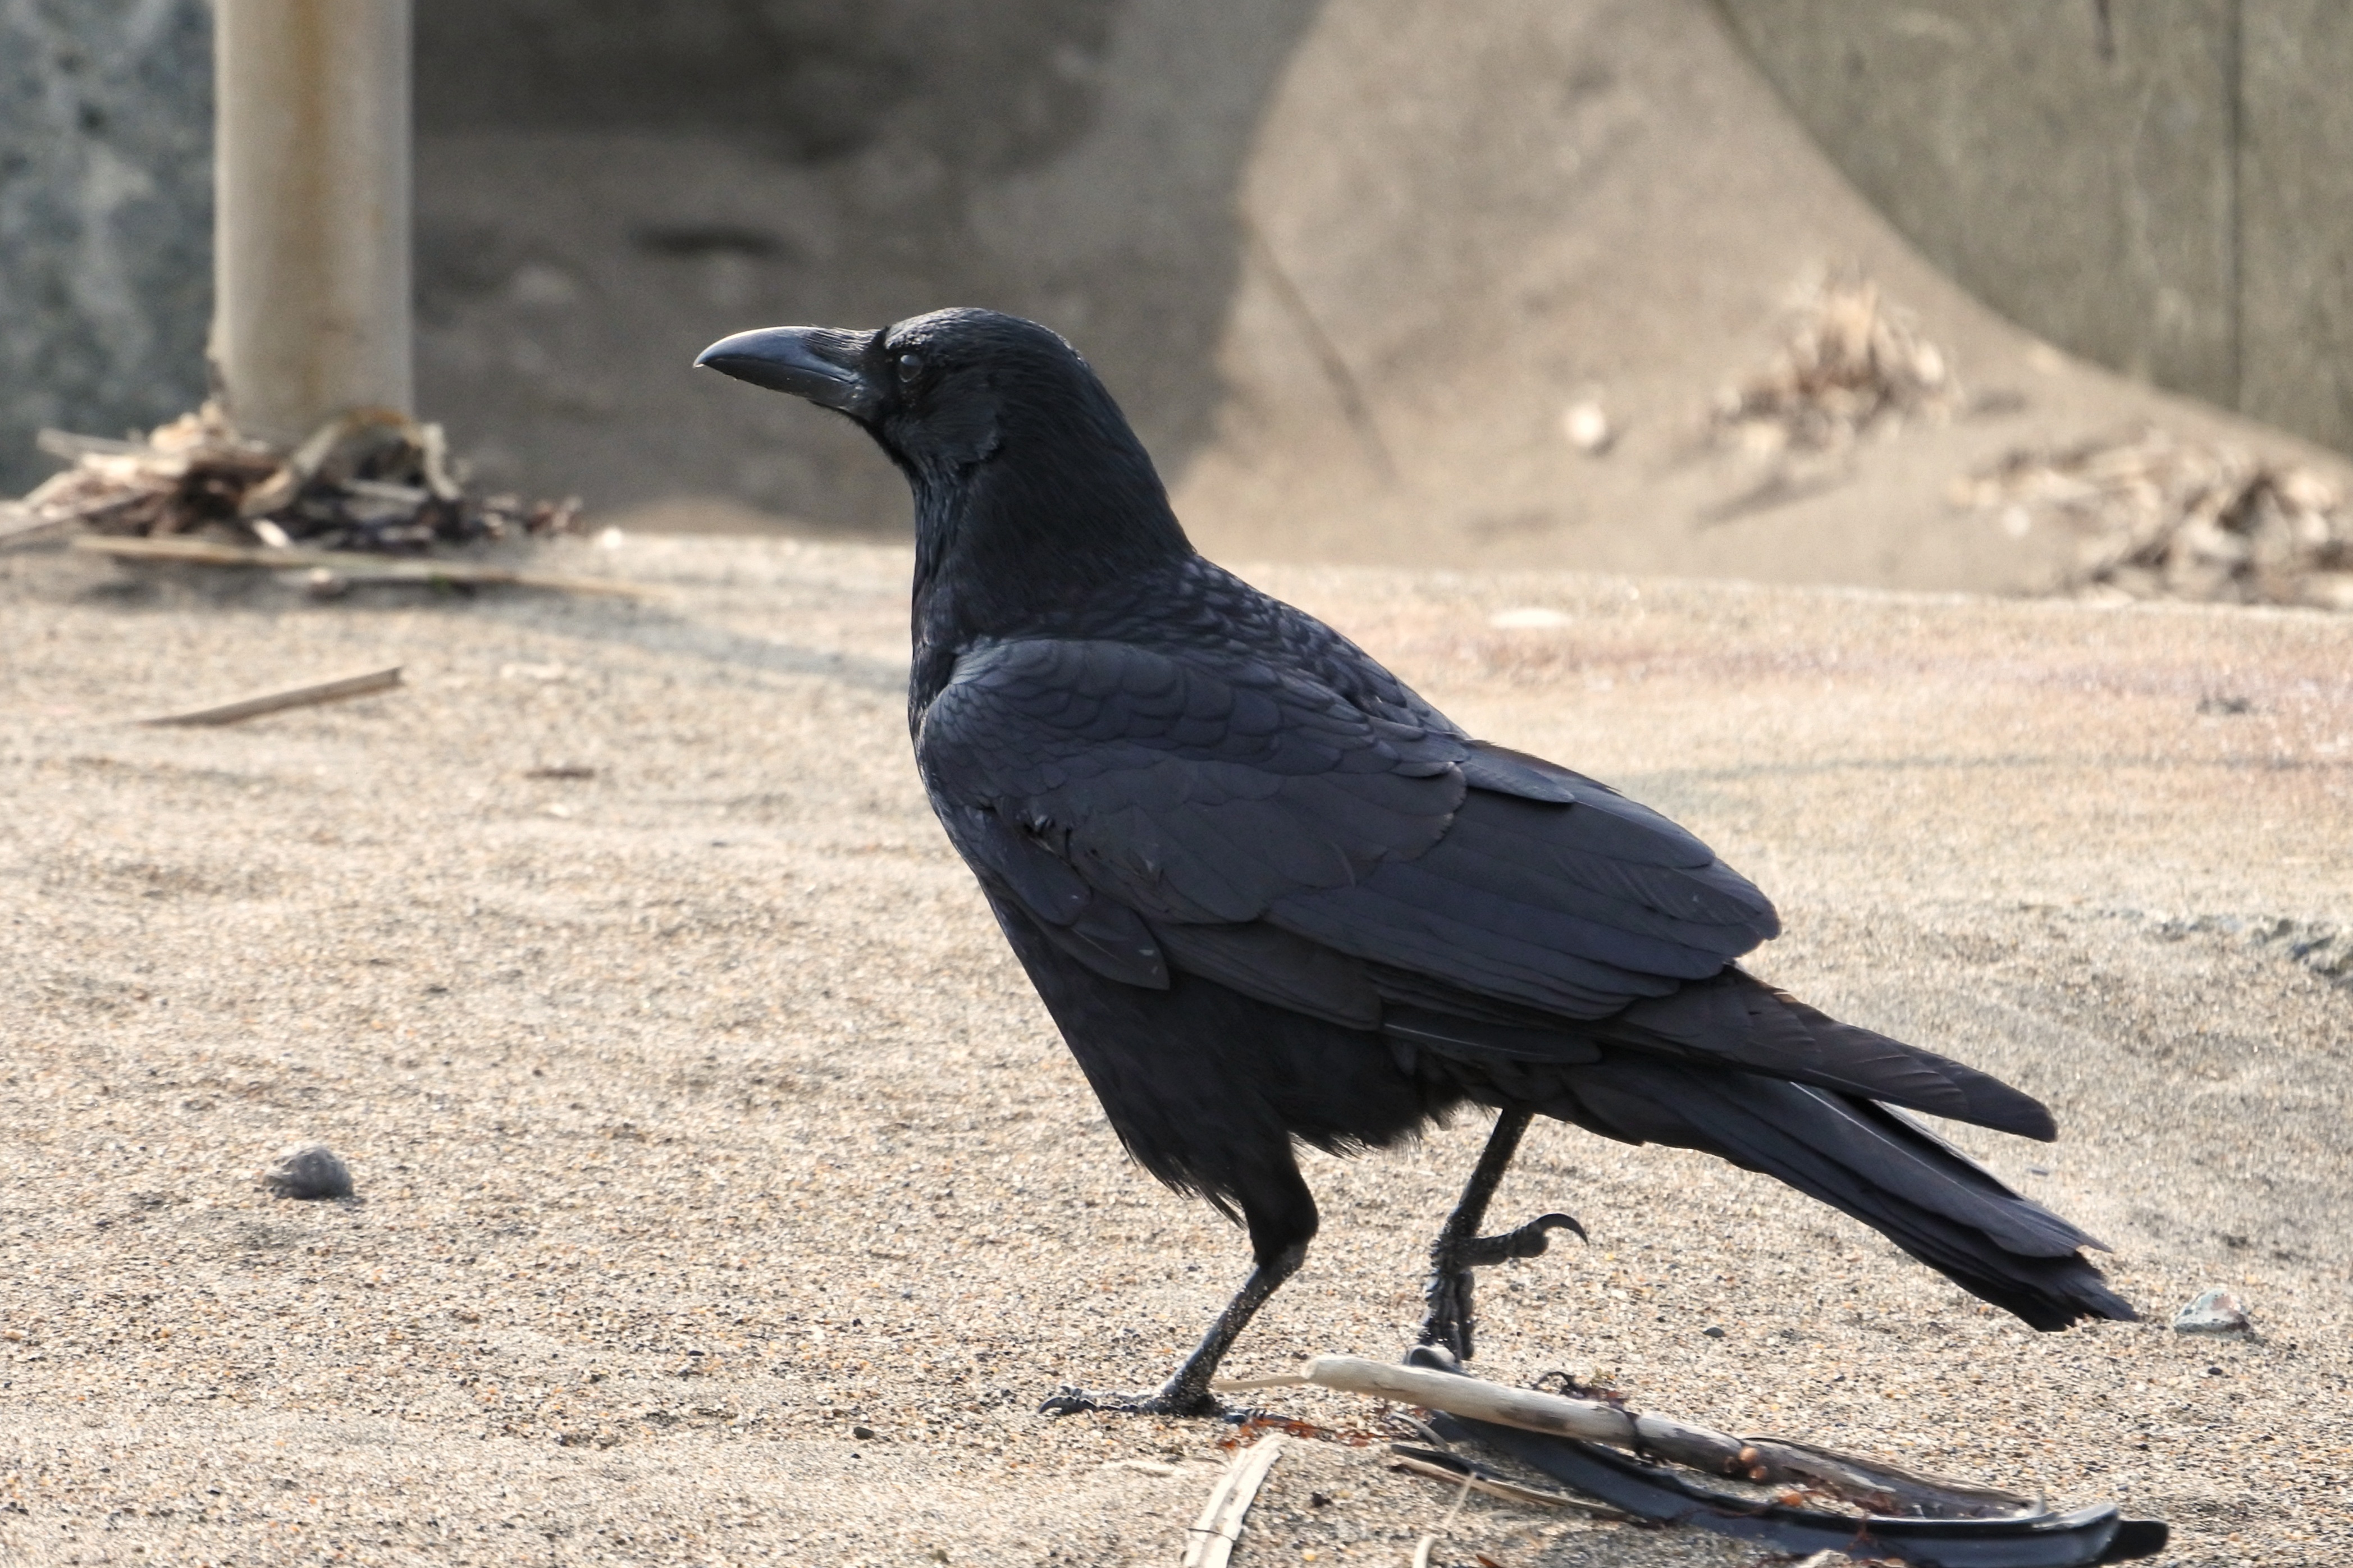
beach, bird, wing, animal, wildlife, beak, natural, fauna, crow, wild animal, free, rook, vertebrate, raven, american crow, perching bird, pigeons and doves, crow like bird, stock dove, unrestrained, everywhere in, the color of it